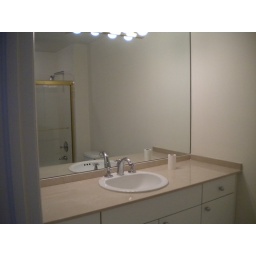
sink in 2nd bathroom